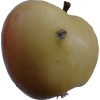
Label: Apple 14